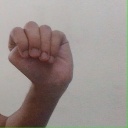
अक्षर: ठ